Babaeng Hampaslupa

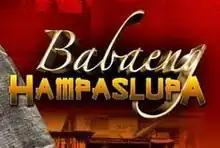

Babaeng Hampaslupa (International Name: "The Poor Heiress" /) is a 2011 Philippine television drama series broadcast by TV5. Directed by Eric S. Quizon and Joyce Bernal, it stars Susan Roces, Alice Dixson and Alex Gonzaga. It aired from February 7 to July 15, 2011, replacing "My Driver Sweet Lover" and was replaced by "Rod Santiago's The Sisters".